Kiss Me Quick!

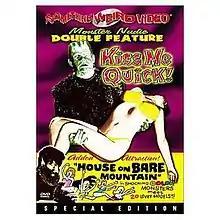
DVD cover

Kiss Me Quick! is a 1964 American comedy horror film directed by Peter Perry. The film was originally titled Dr Breedlove or How I Learned to Stop Worrying and Love (or, more simply, Dr Breedlove) to exploit the title of Stanley Kubrick's "Dr Strangelove". It was retitled to exploit Billy Wilder's "Kiss Me, Stupid".